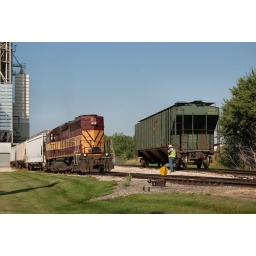
Cn train L508 spots some cars at the Purina Mills plant in Fond Du Lac Wi.